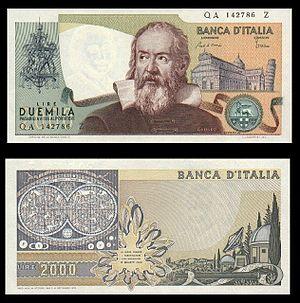
Trento Cionini, né le 23 avril 1919 à Urbania et mort le 30 novembre 2005 à Rome, est un graveur italien.